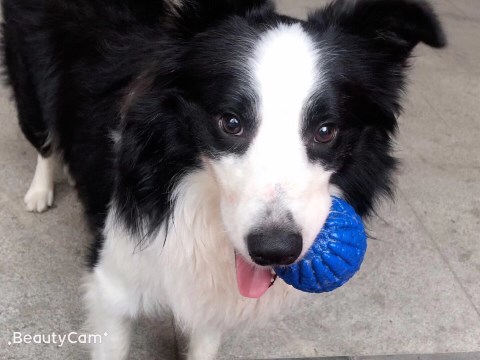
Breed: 2594-n000109-Border_collie